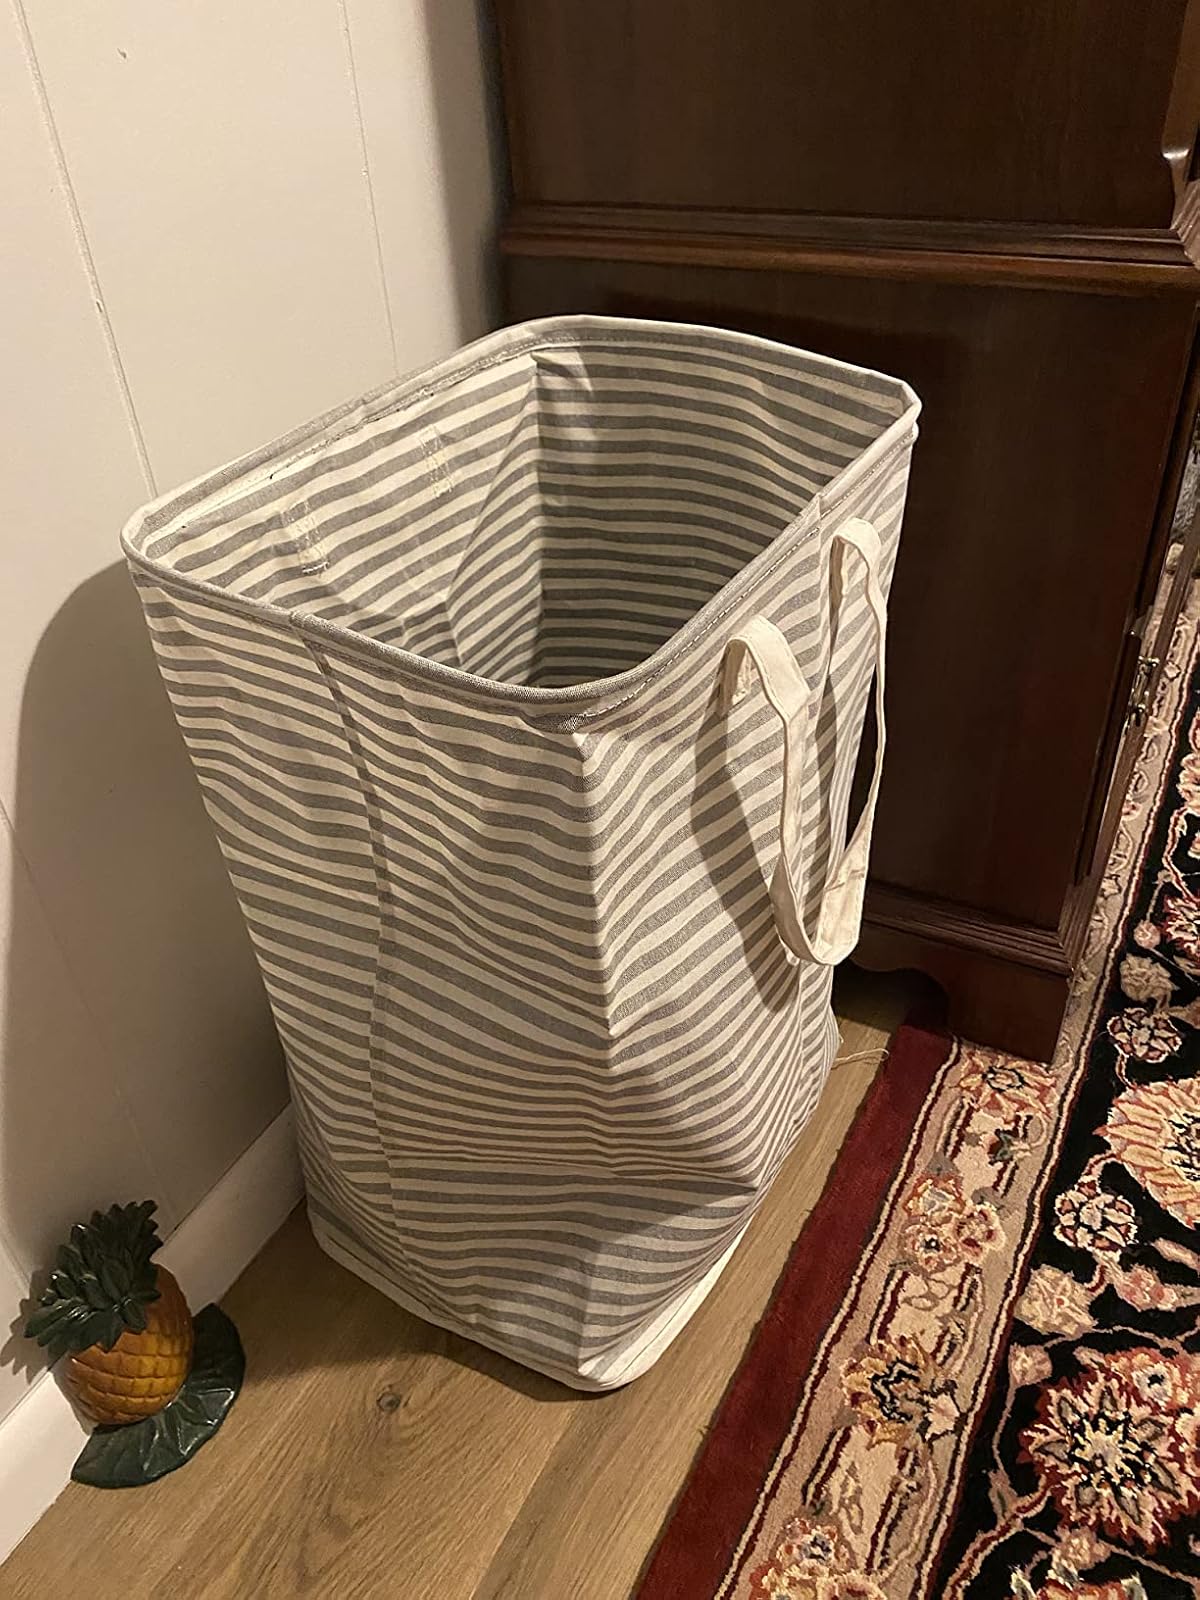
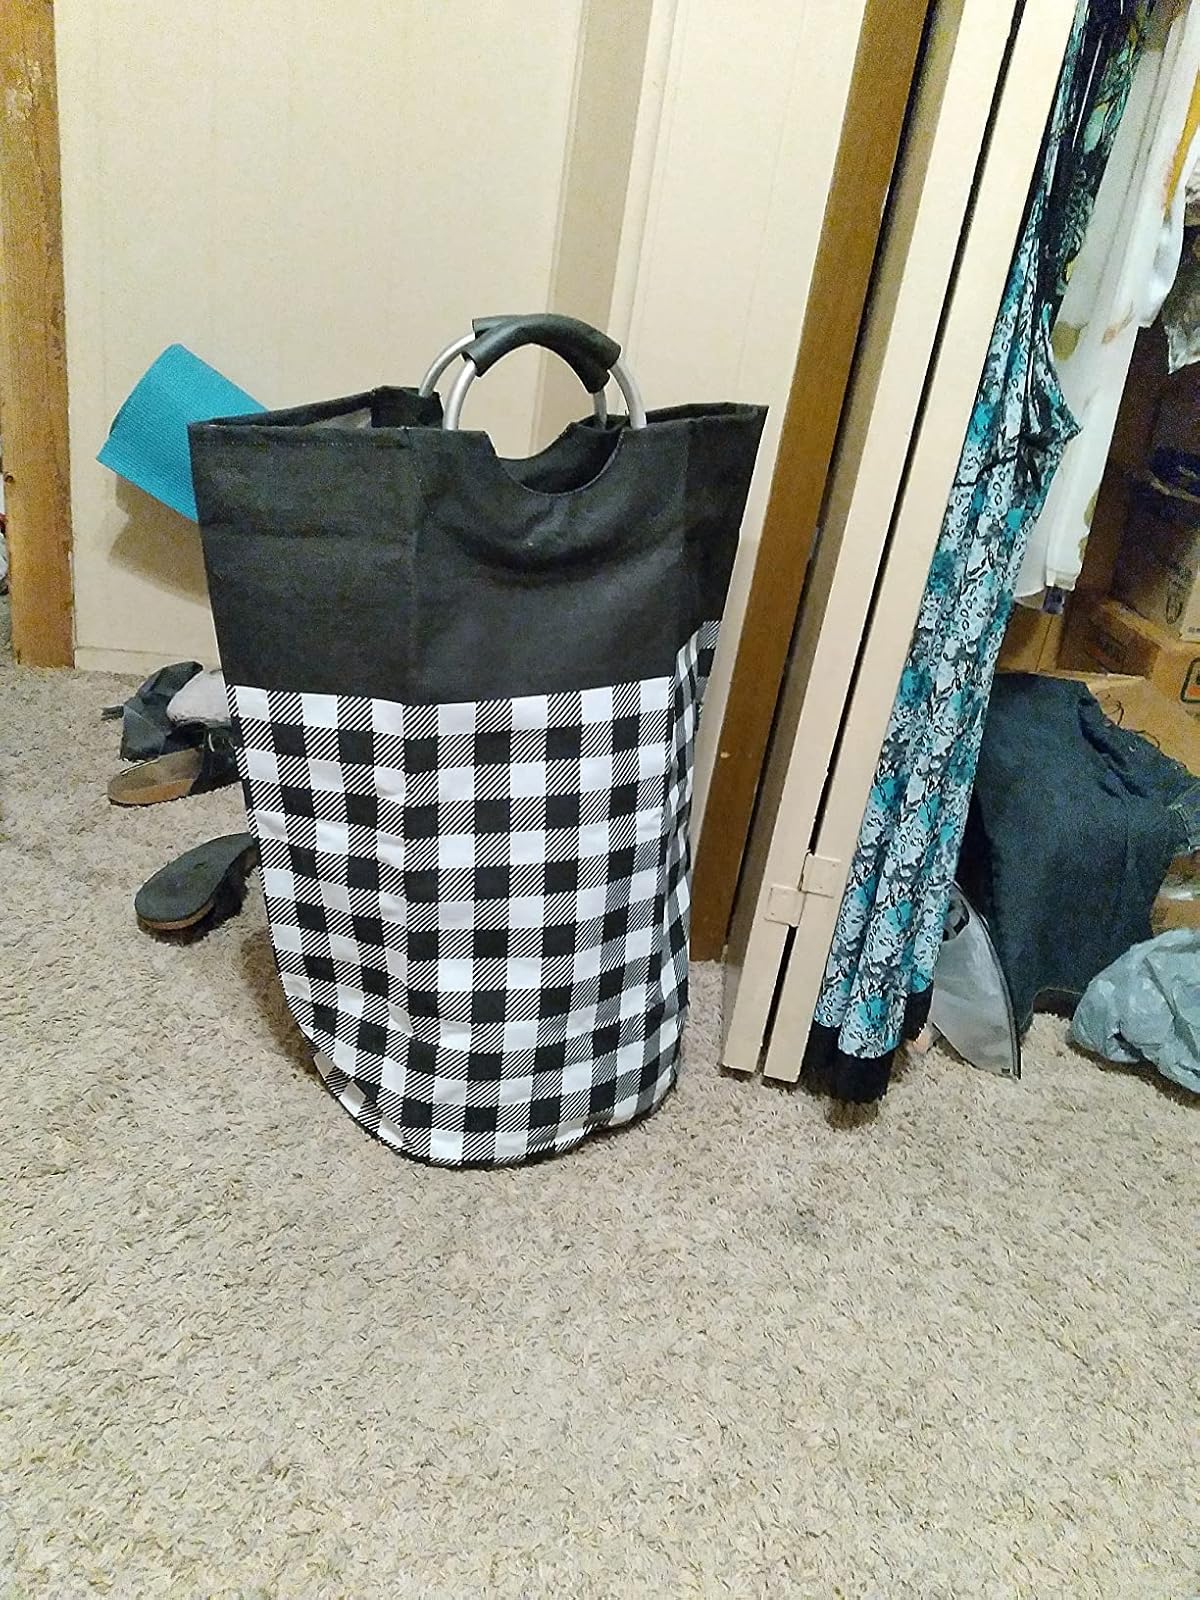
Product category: items_hamper
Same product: no